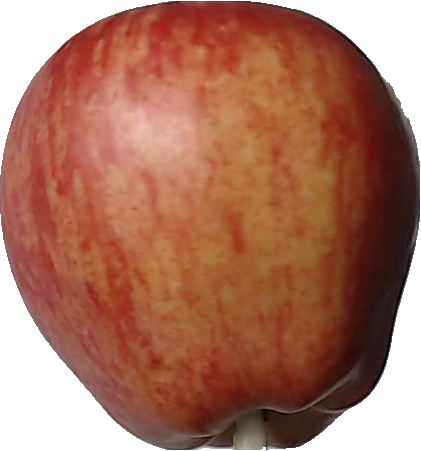
Label: apple_red_1